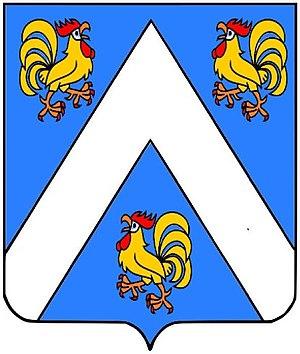
Malle est une commune néerlandophone de Belgique située en Région flamande, dans la province d'Anvers. Elle se trouve en Campine anversoise. La commune appartient à la canton électoral de Brecht et à la canton judiciaire de Zandhoven.
En héraldique, on appelle meuble tout ce qui se place sur l'écu et qui n'est pas une pièce. Un meuble charge le champ ou les divisions d'un écu, une pièce, ou même un autre meuble. Les meubles figurent des animaux, des végétaux, des objets, mais on trouve aussi quelques formes géométriques abstraites. Un meuble héraldique est une figure qui ne se rattache ni à la catégorie des pièces, ni à celle des partitions, lesquelles, par définition, sont immeubles.
Le coq, animal familier qui sait se faire entendre, a trouvé une place importante dans de nombreuses religions et traditions. Symbole universel, les vertus qu'on prête à ces animaux, qualifiés de solaire, sont en effet innombrables. Porte-bonheur, prophète guérisseur, le coq incarne souvent le courage, l'intelligence, et on l'associe volontiers à la résurrection.